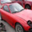
Label: automobile